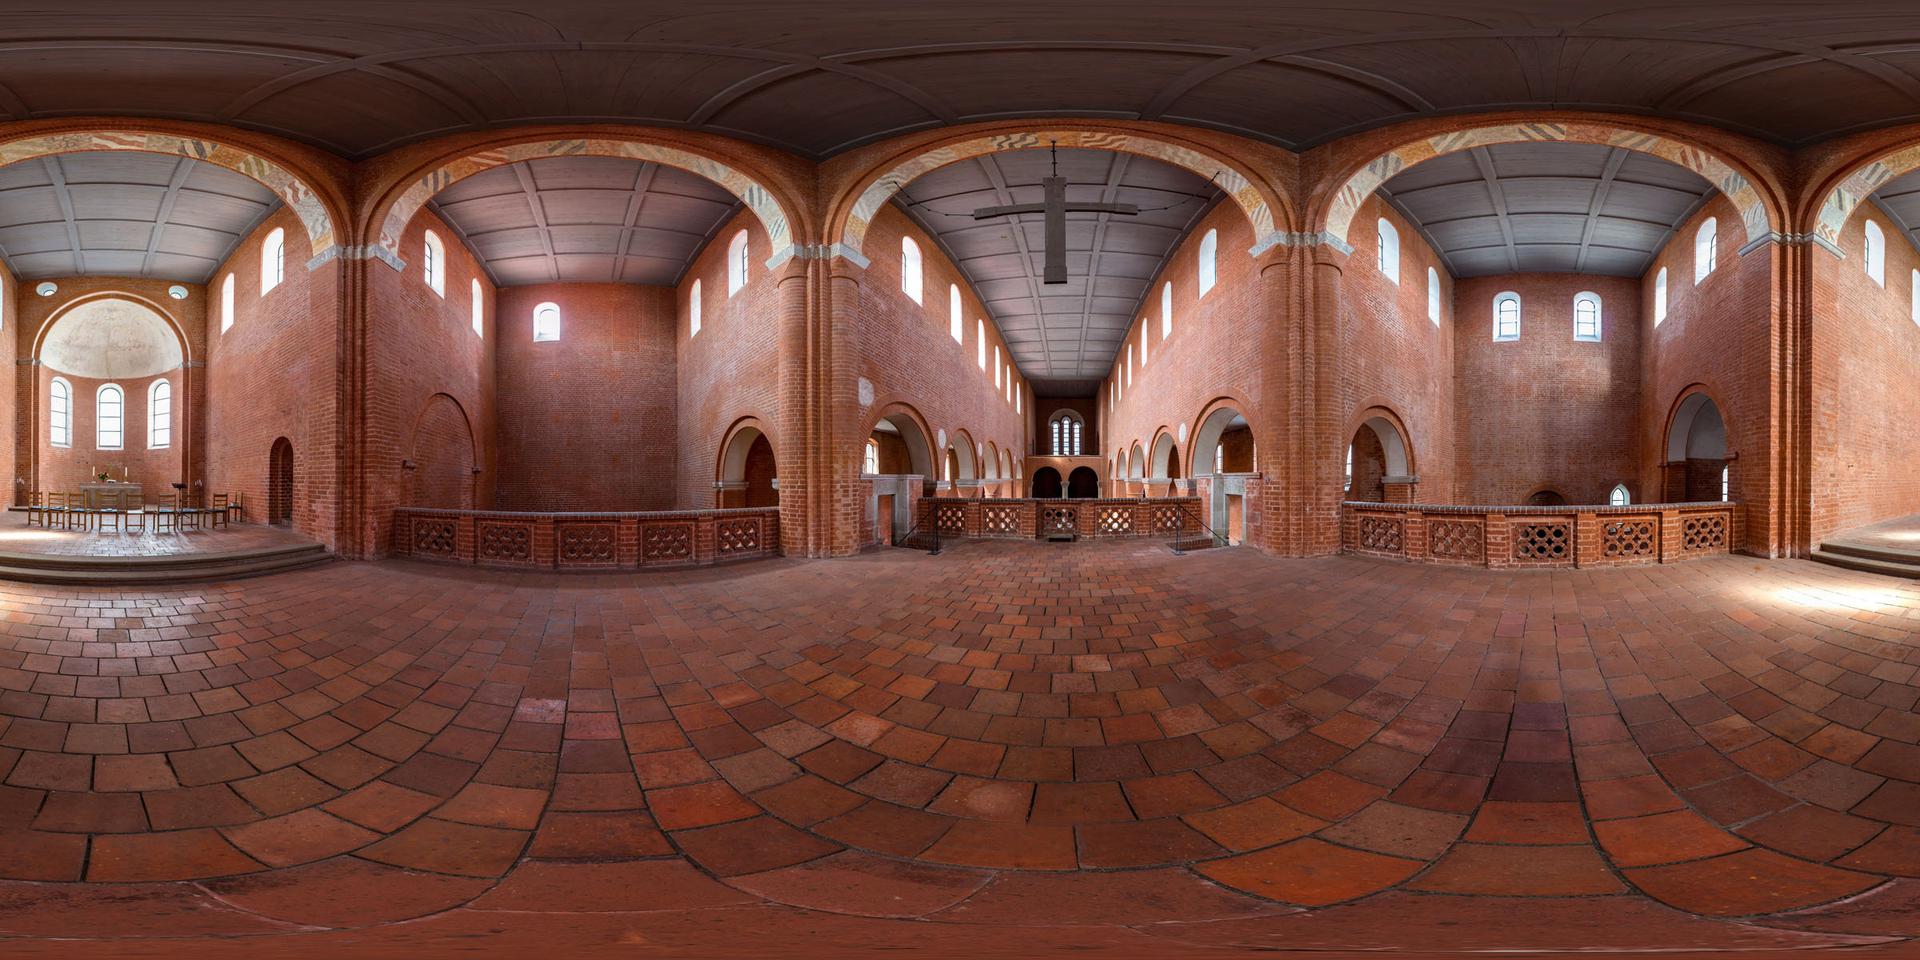
Referred object: the wooden altar table beneath the windows

Referred object: The dark wooden cross suspended from the ceiling.

Referred object: the altar opposite the central railing